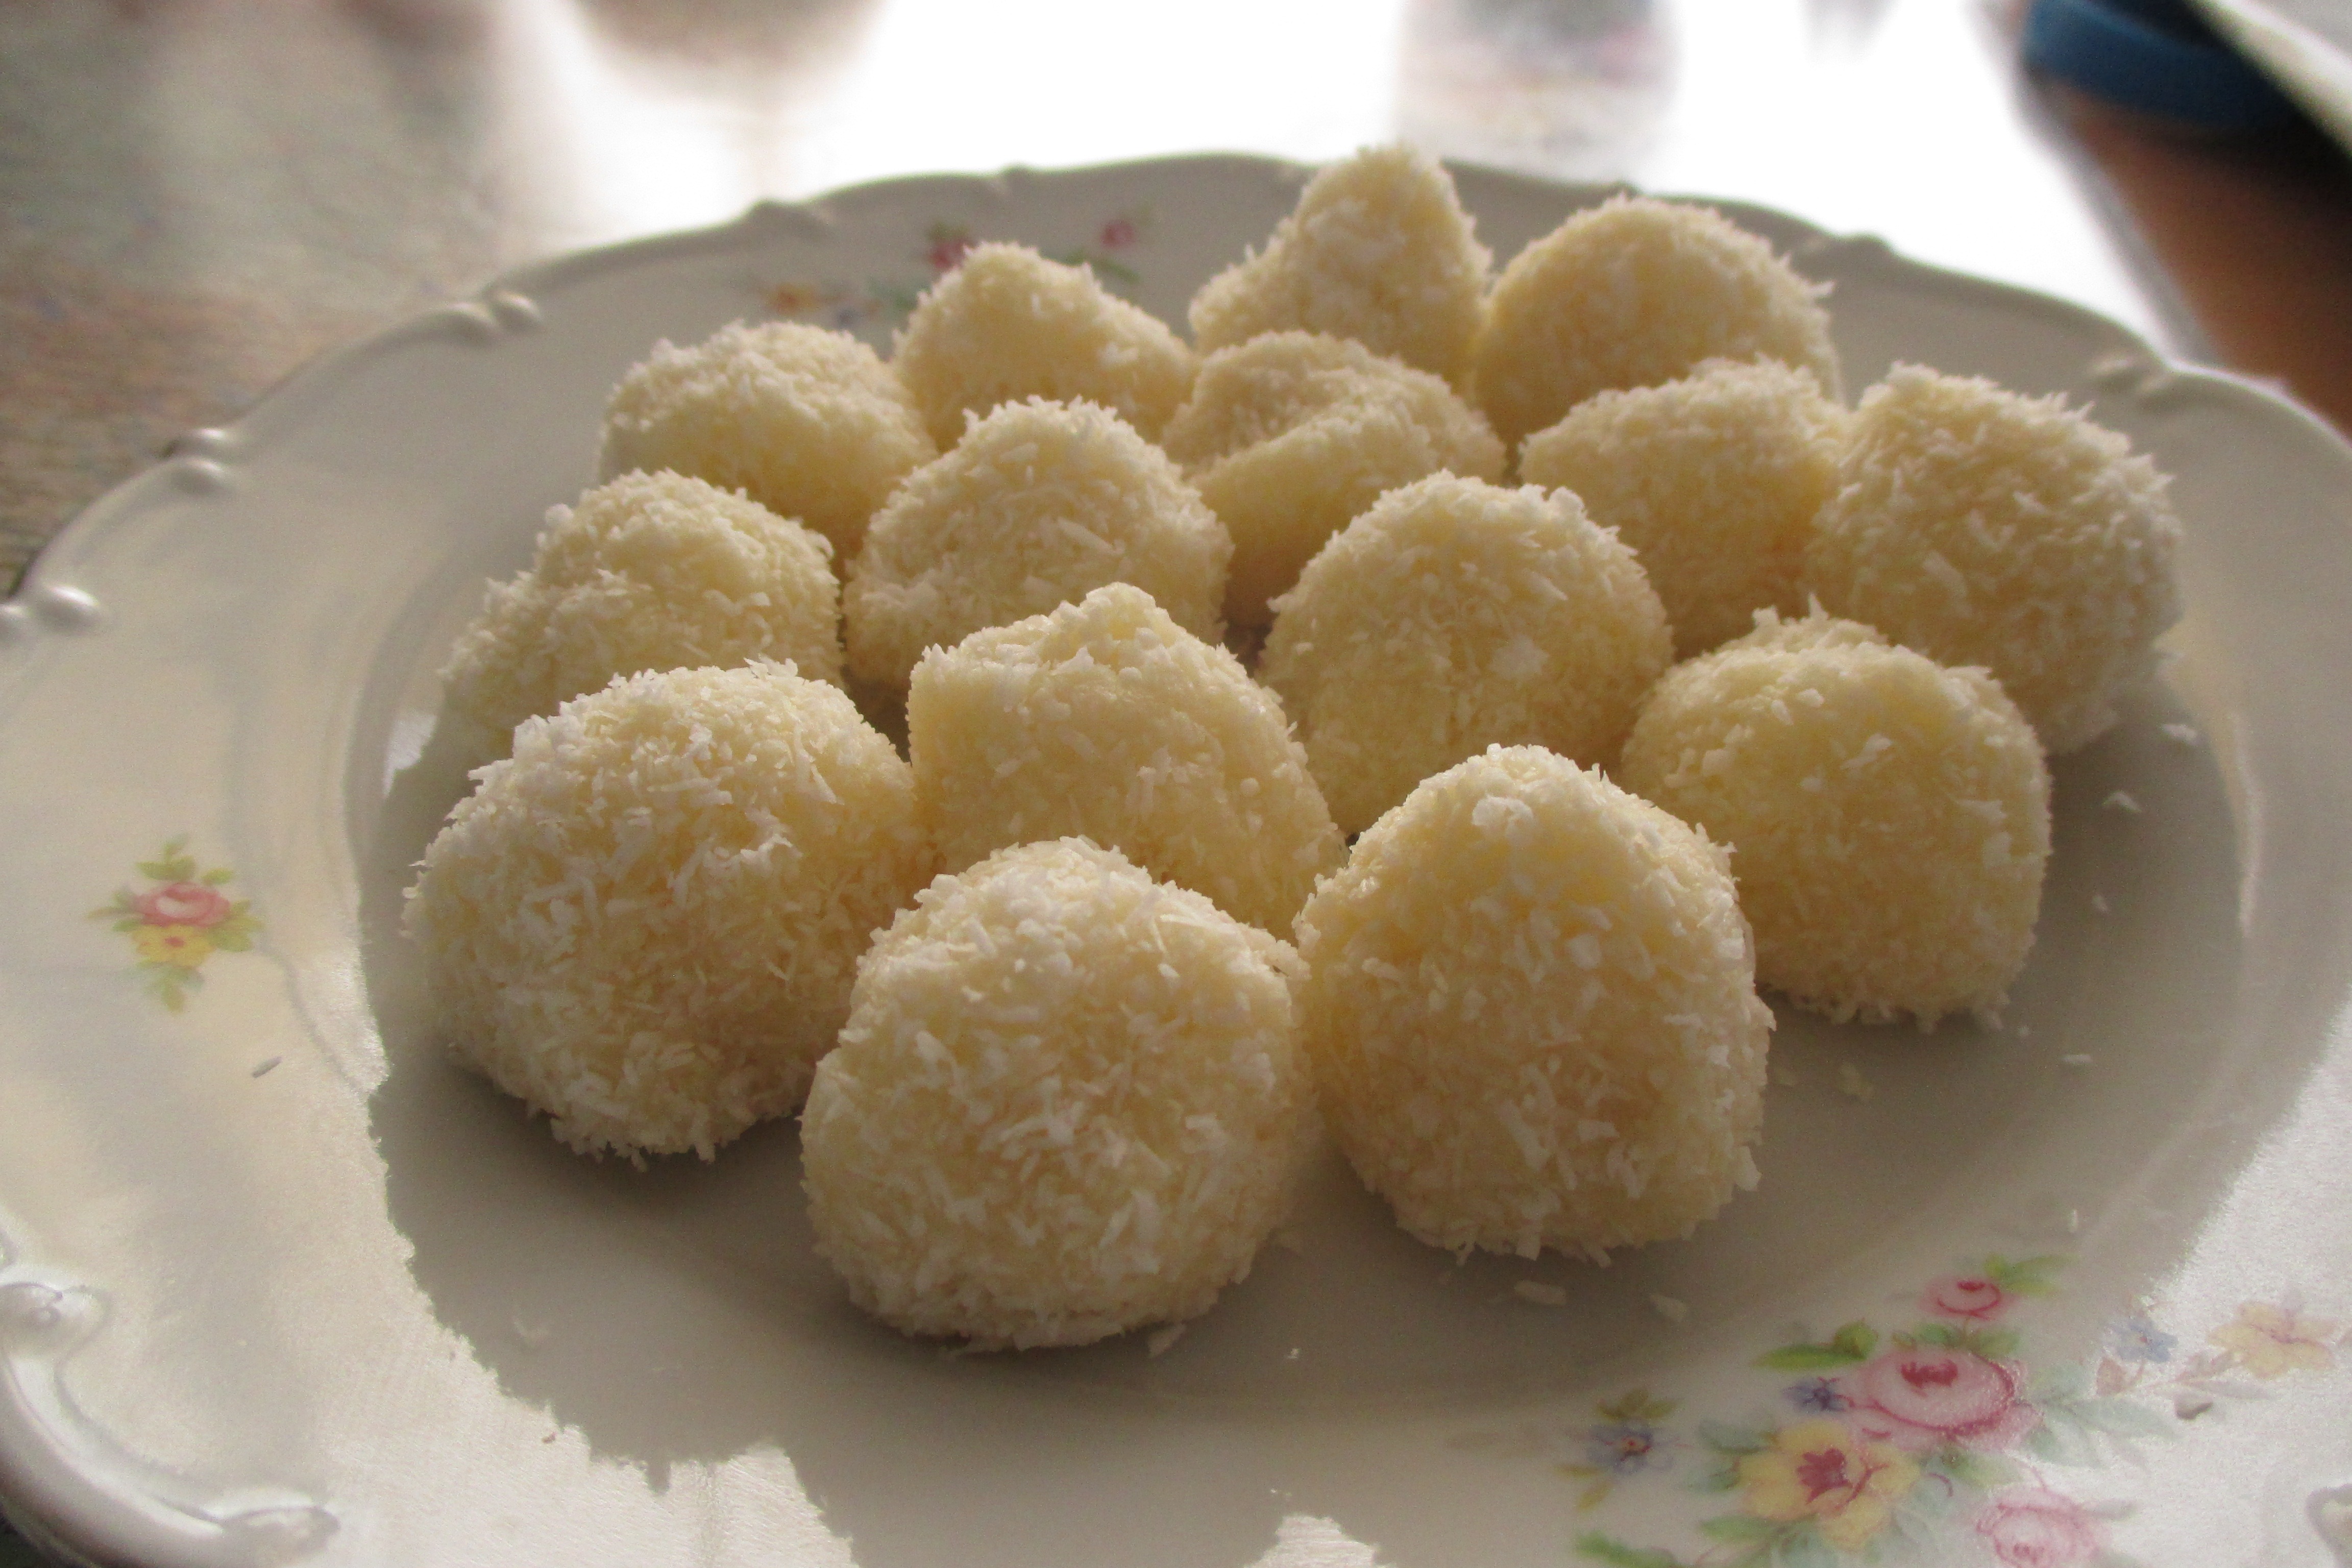
dish, food, produce, dessert, cuisine, coconut, sweets, sphere, raffaello, glutinous rice, laddu